Malcolm Rifkind

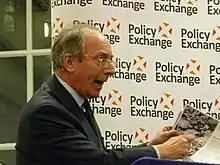
Rifkind speaking to Policy Exchange in 2012

In December 2008, he became a leading spokesman of the Global Zero movement, which includes over 300 eminent leaders and over 400,000 citizens from around the world working toward the elimination of all nuclear weapons by multilateral negotiation. In July 2010, he was appointed by the Secretary General of the Commonwealth as a member of the Eminent Persons Group, chaired by a former Prime Minister of Malaysia, which has been requested to report to the next Commonwealth Heads of Government Meeting on recommendations for the future revitalisation of the Commonwealth.